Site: brandenburg
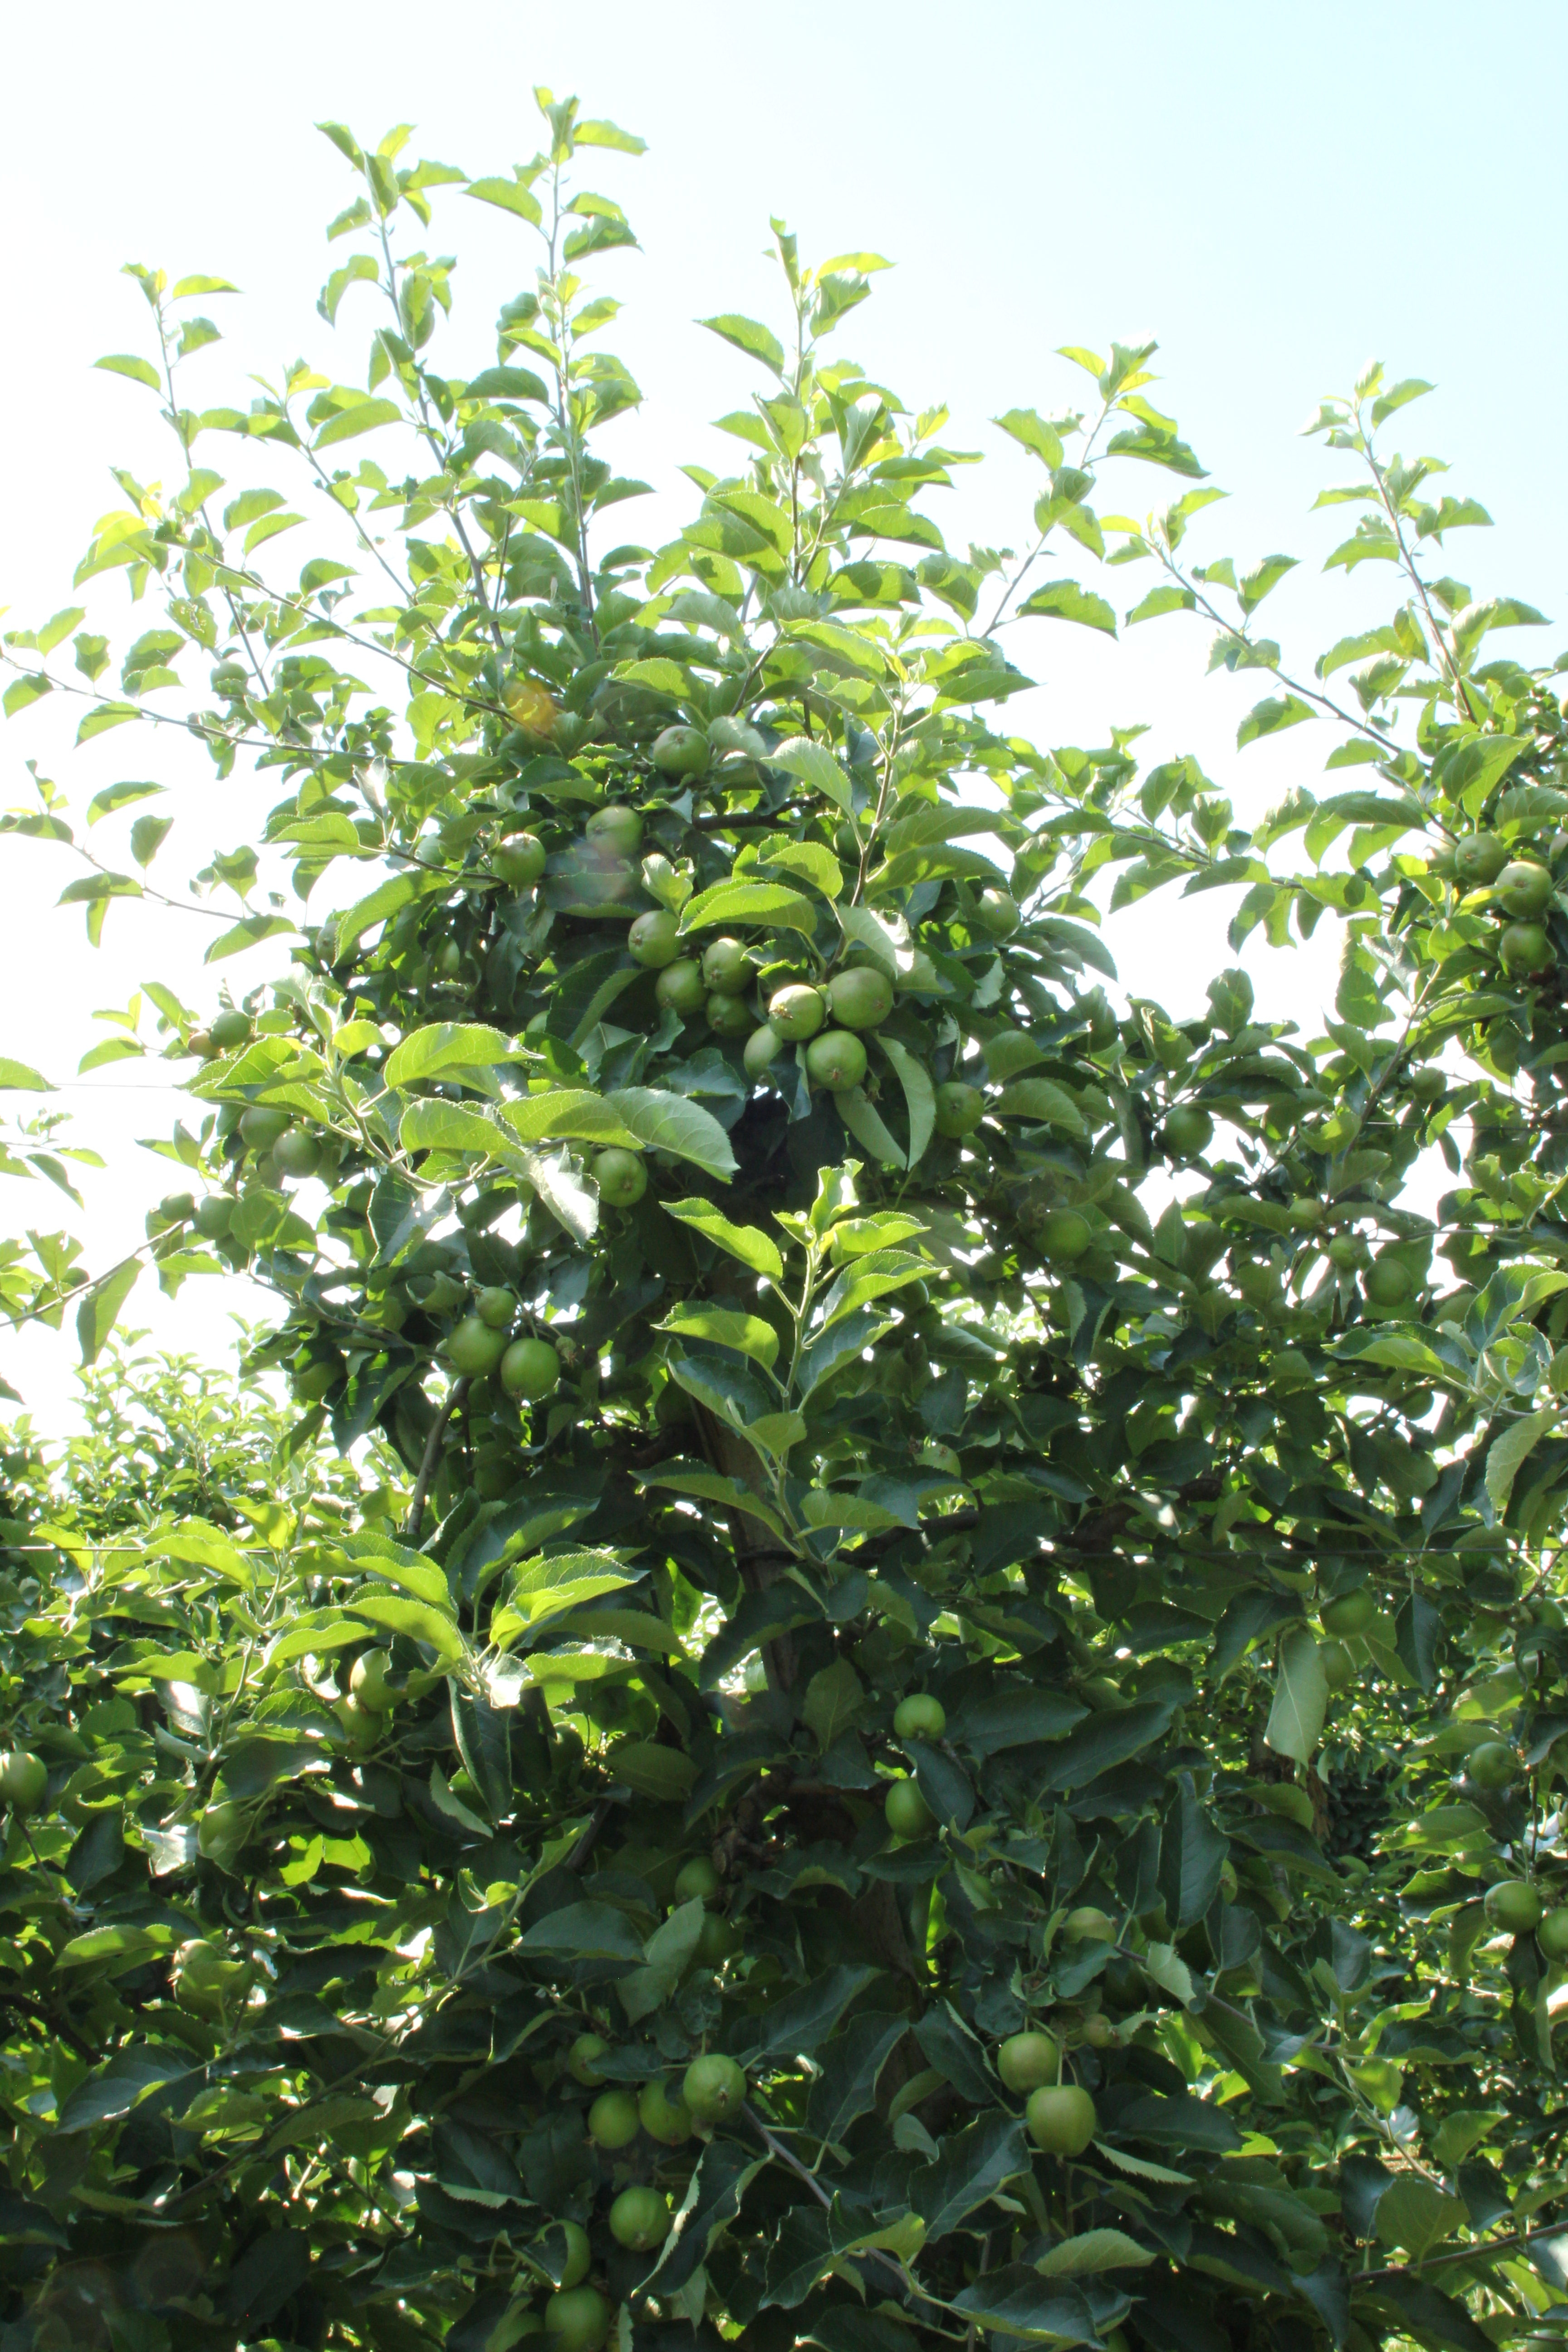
Growth stage (BBCH 74): Development of fruit